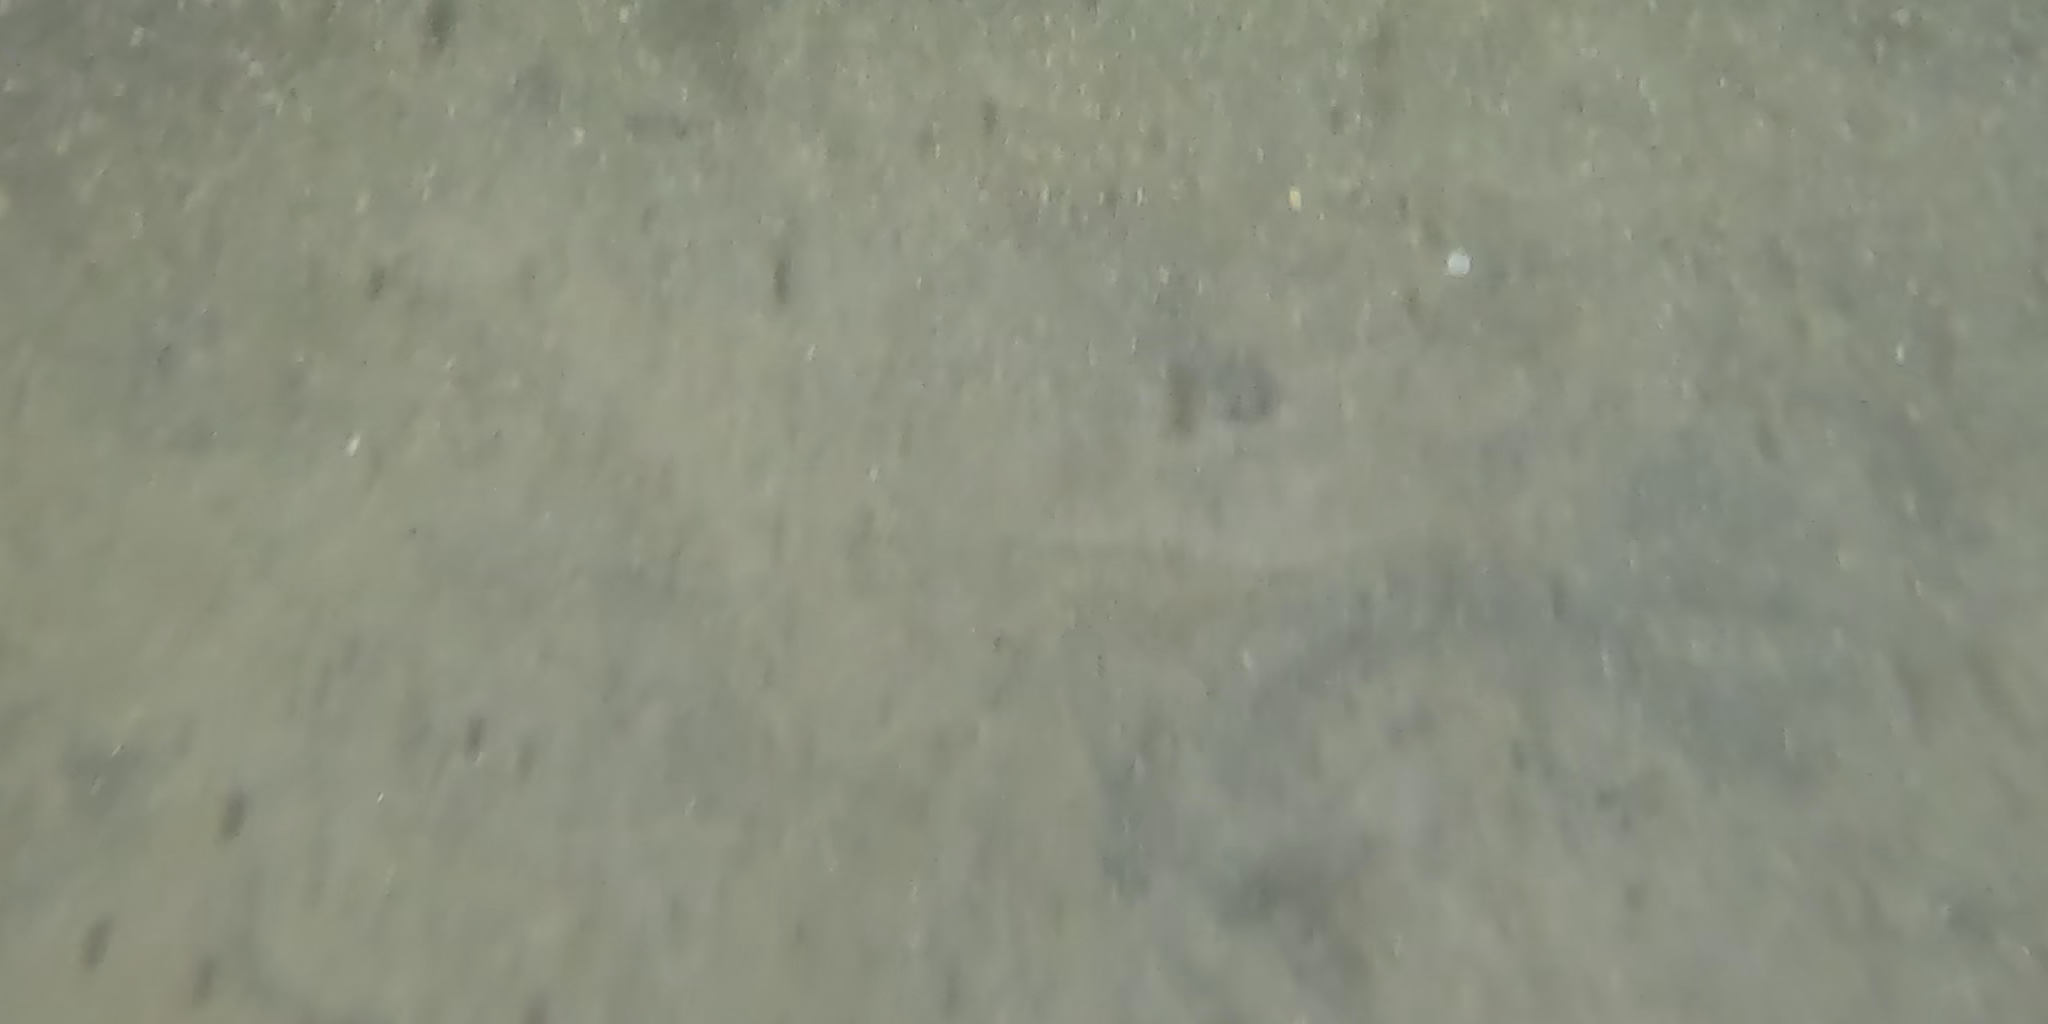
Seabed habitat: sand